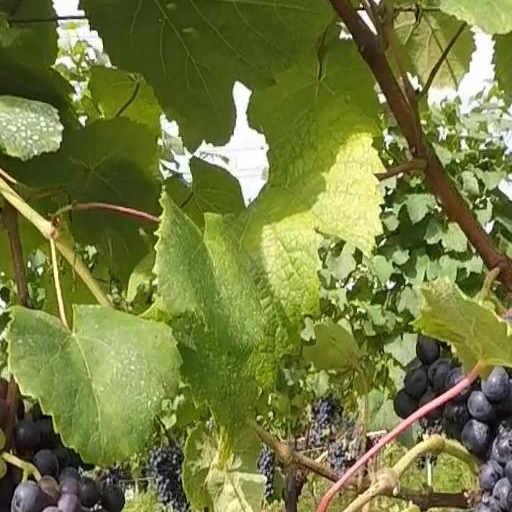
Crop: grape